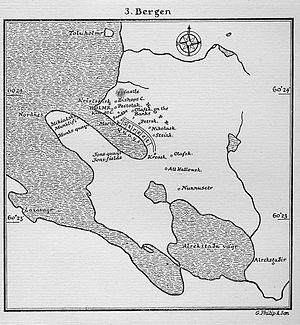
Carte de Bergen au XIIIè siècle. Auteur: G.Philip &amp
Bergen est une ville du sud-ouest de la Norvège, capitale du comté de Hordaland. Bergen est la deuxième ville du pays avec 278 121 habitants. C'est également une ville portuaire, une ville universitaire et un évêché.